Erlach, Switzerland

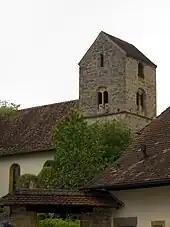
Ulrich Church in the hamlet of Sunkort

The highest point in Erlach is Jolimont which is above sea level. The mountain provides an excellent view of the lake.